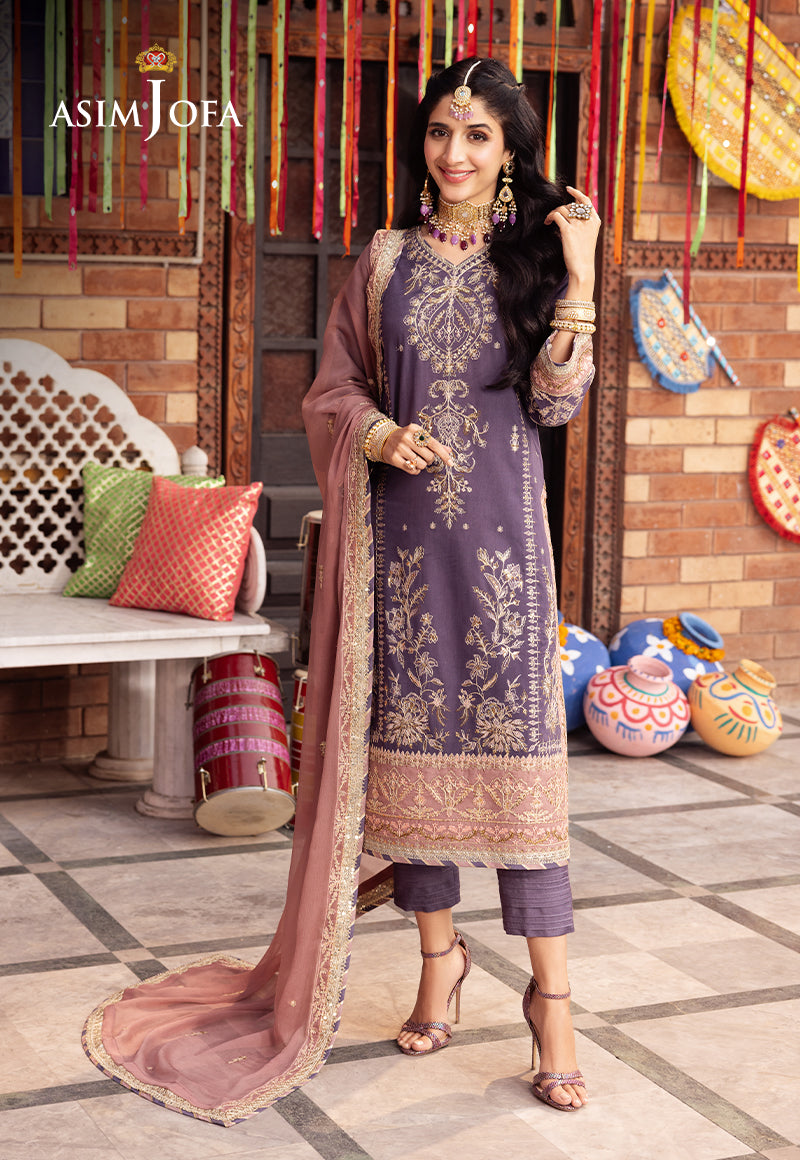
purple embroidered salwar suit